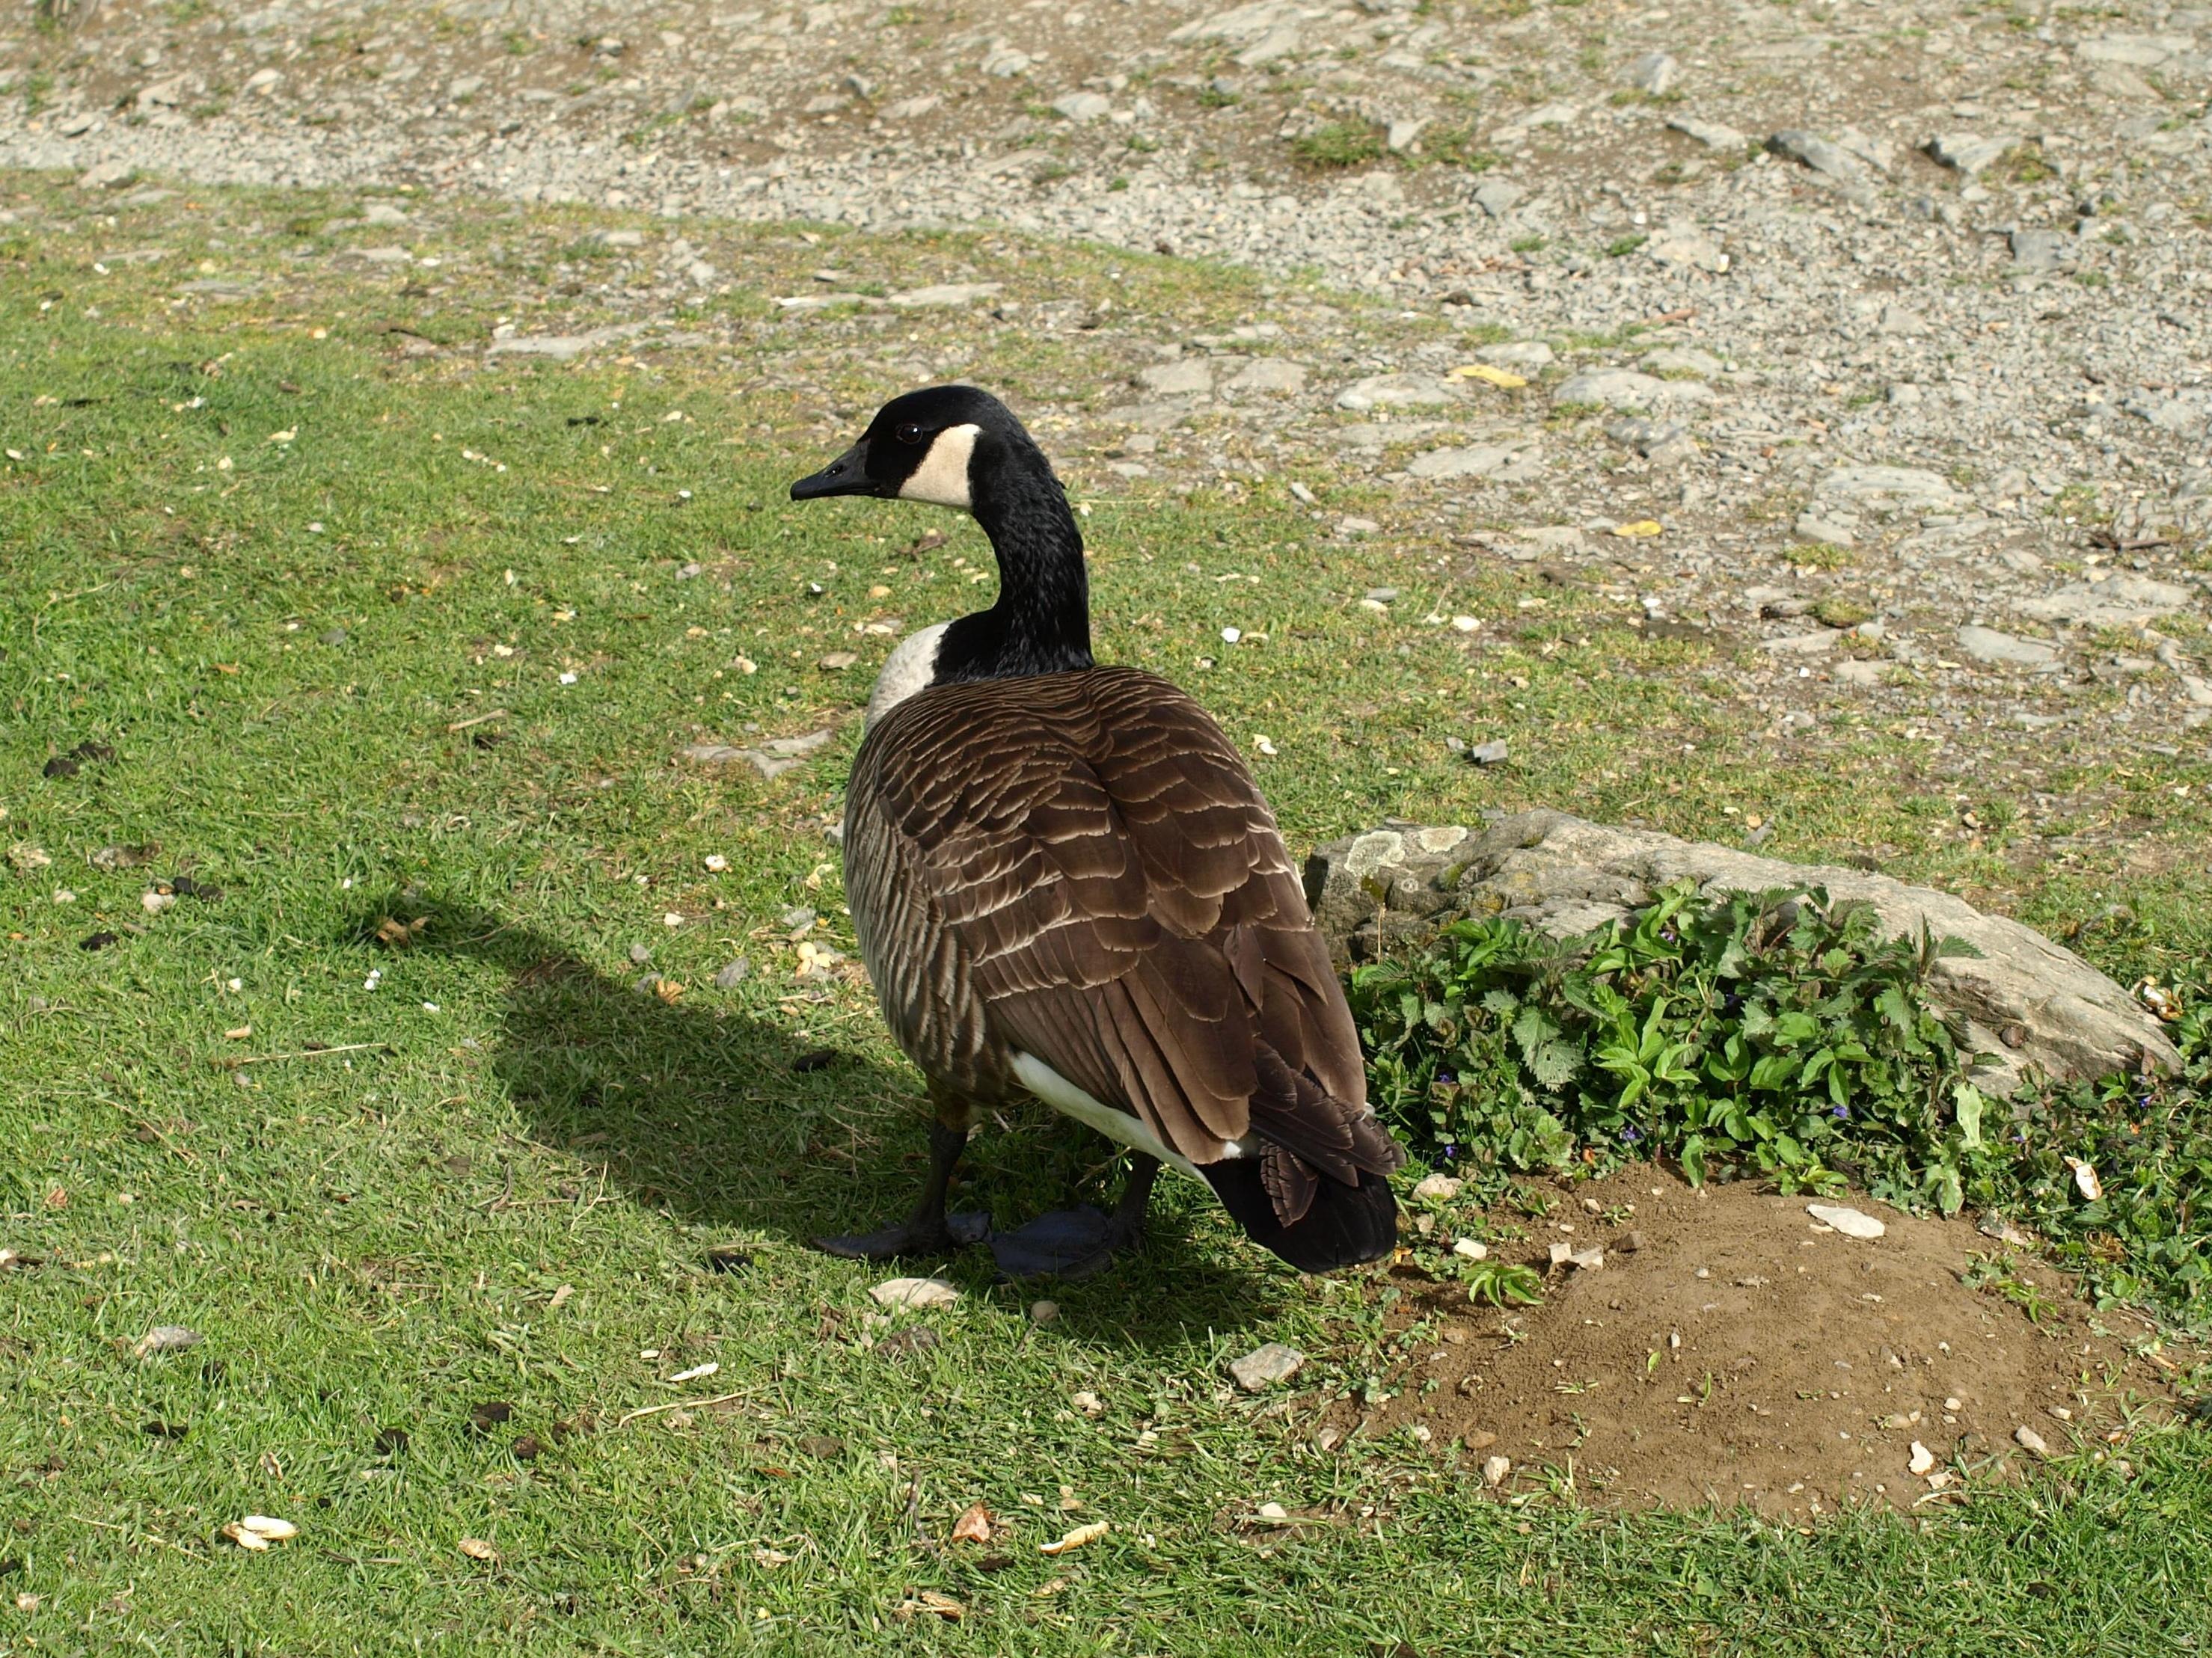
grass, bird, wildlife, beak, fowl, fauna, duck, goose, vertebrate, waterfowl, water bird, ducks geese and swans, sea goose